Sac City station

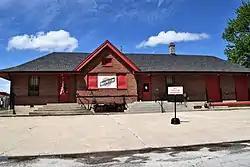

Sac City station is a historic former train station located in Sac City, Iowa, United States. The city was platted in 1855, and soon after they began to campaign for a rail line into the town. It took 23 years before the railroad arrived. The Maple River Railroad was the first to lay tracks in Sac County in 1877, but it went to Wall Lake rather than Sac City. The Sac City & Wall Lake Railroad was formed that year and the tracks were laid between the two towns in 1878. The Chicago & North Western Railroad acquired the line in 1884, and built a two-story frame depot in Sac City. The business district grew up around the depot. In 1916 the Chicago & North Western replaced the frame depot with this single story brick depot a block to the south. It was a combination depot, passenger and freight, that utilized Chicago & North Western's Number One standard plan.